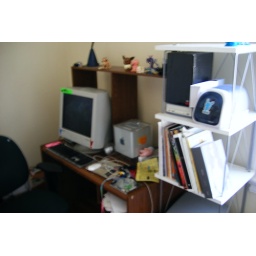
I spend way to much time here. In fact, I'm sitting in that chair right now!